Charlotte Kirk

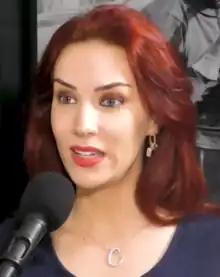
Charlotte Kirk in 2023

Charlotte Kirk (born 16 June 1992) is a British actress, screenwriter and producer.